Ford Madox Brown

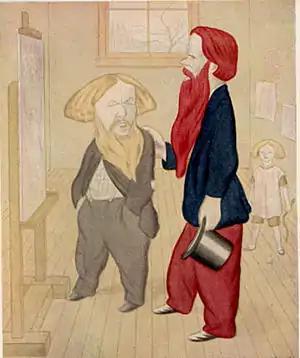
Brown, on the left, with William Holman Hunt. Caricature by Max Beerbohm from "Rossetti and His Circle".

Brown was the grandson of the medical theorist John Brown, founder of the Brunonian system of medicine. His great-grandfather was a Scottish labourer. His father Ford Brown served as a purser in the Royal Navy, including a period serving under Sir Isaac Coffin and a period on HMS "Arethusa". He left the Navy after the end of the Napoleonic Wars.